History of opera

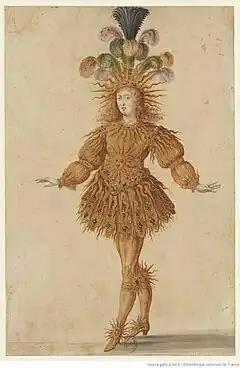
Louis XIV in "Ballet Royal de la Nuit" (1653)

During the first decades of the 17th century the opera gradually spread: in 1608 was premiered in Mantua "La Dafne", again with Rinuccini's libretto, this time set to music by Marco da Gagliano. In Rome, "Rappresentazione di anima e di corpo", by Emilio de' Cavalieri, a "melodramma spirituale" that is often considered a precedent of opera, was premiered in 1600, and which pointed out some of the variants of Roman opera as opposed to Florentine opera: greater presence of sacred themes, the presence of allegorical characters, and greater use of choirs. Pope Paul V and the Barberini family sponsored the new genre: the Barberini built an auditorium for 3000 people in their palace. They also promoted the creation of a school of operatists, among whom Stefano Landi, author of "La morte d'Orfeo" (1619), which as a novelty introduced comic elements. Religious themes were also introduced, as in "Il Sant'Alessio" (1631), by Landi, with libretto by cardinal Giulio Rospigliosi (future pope Clement IX). In this work, Landi introduced the fast-slow-fast structure —called Italian overture— which would be widely used ever since.